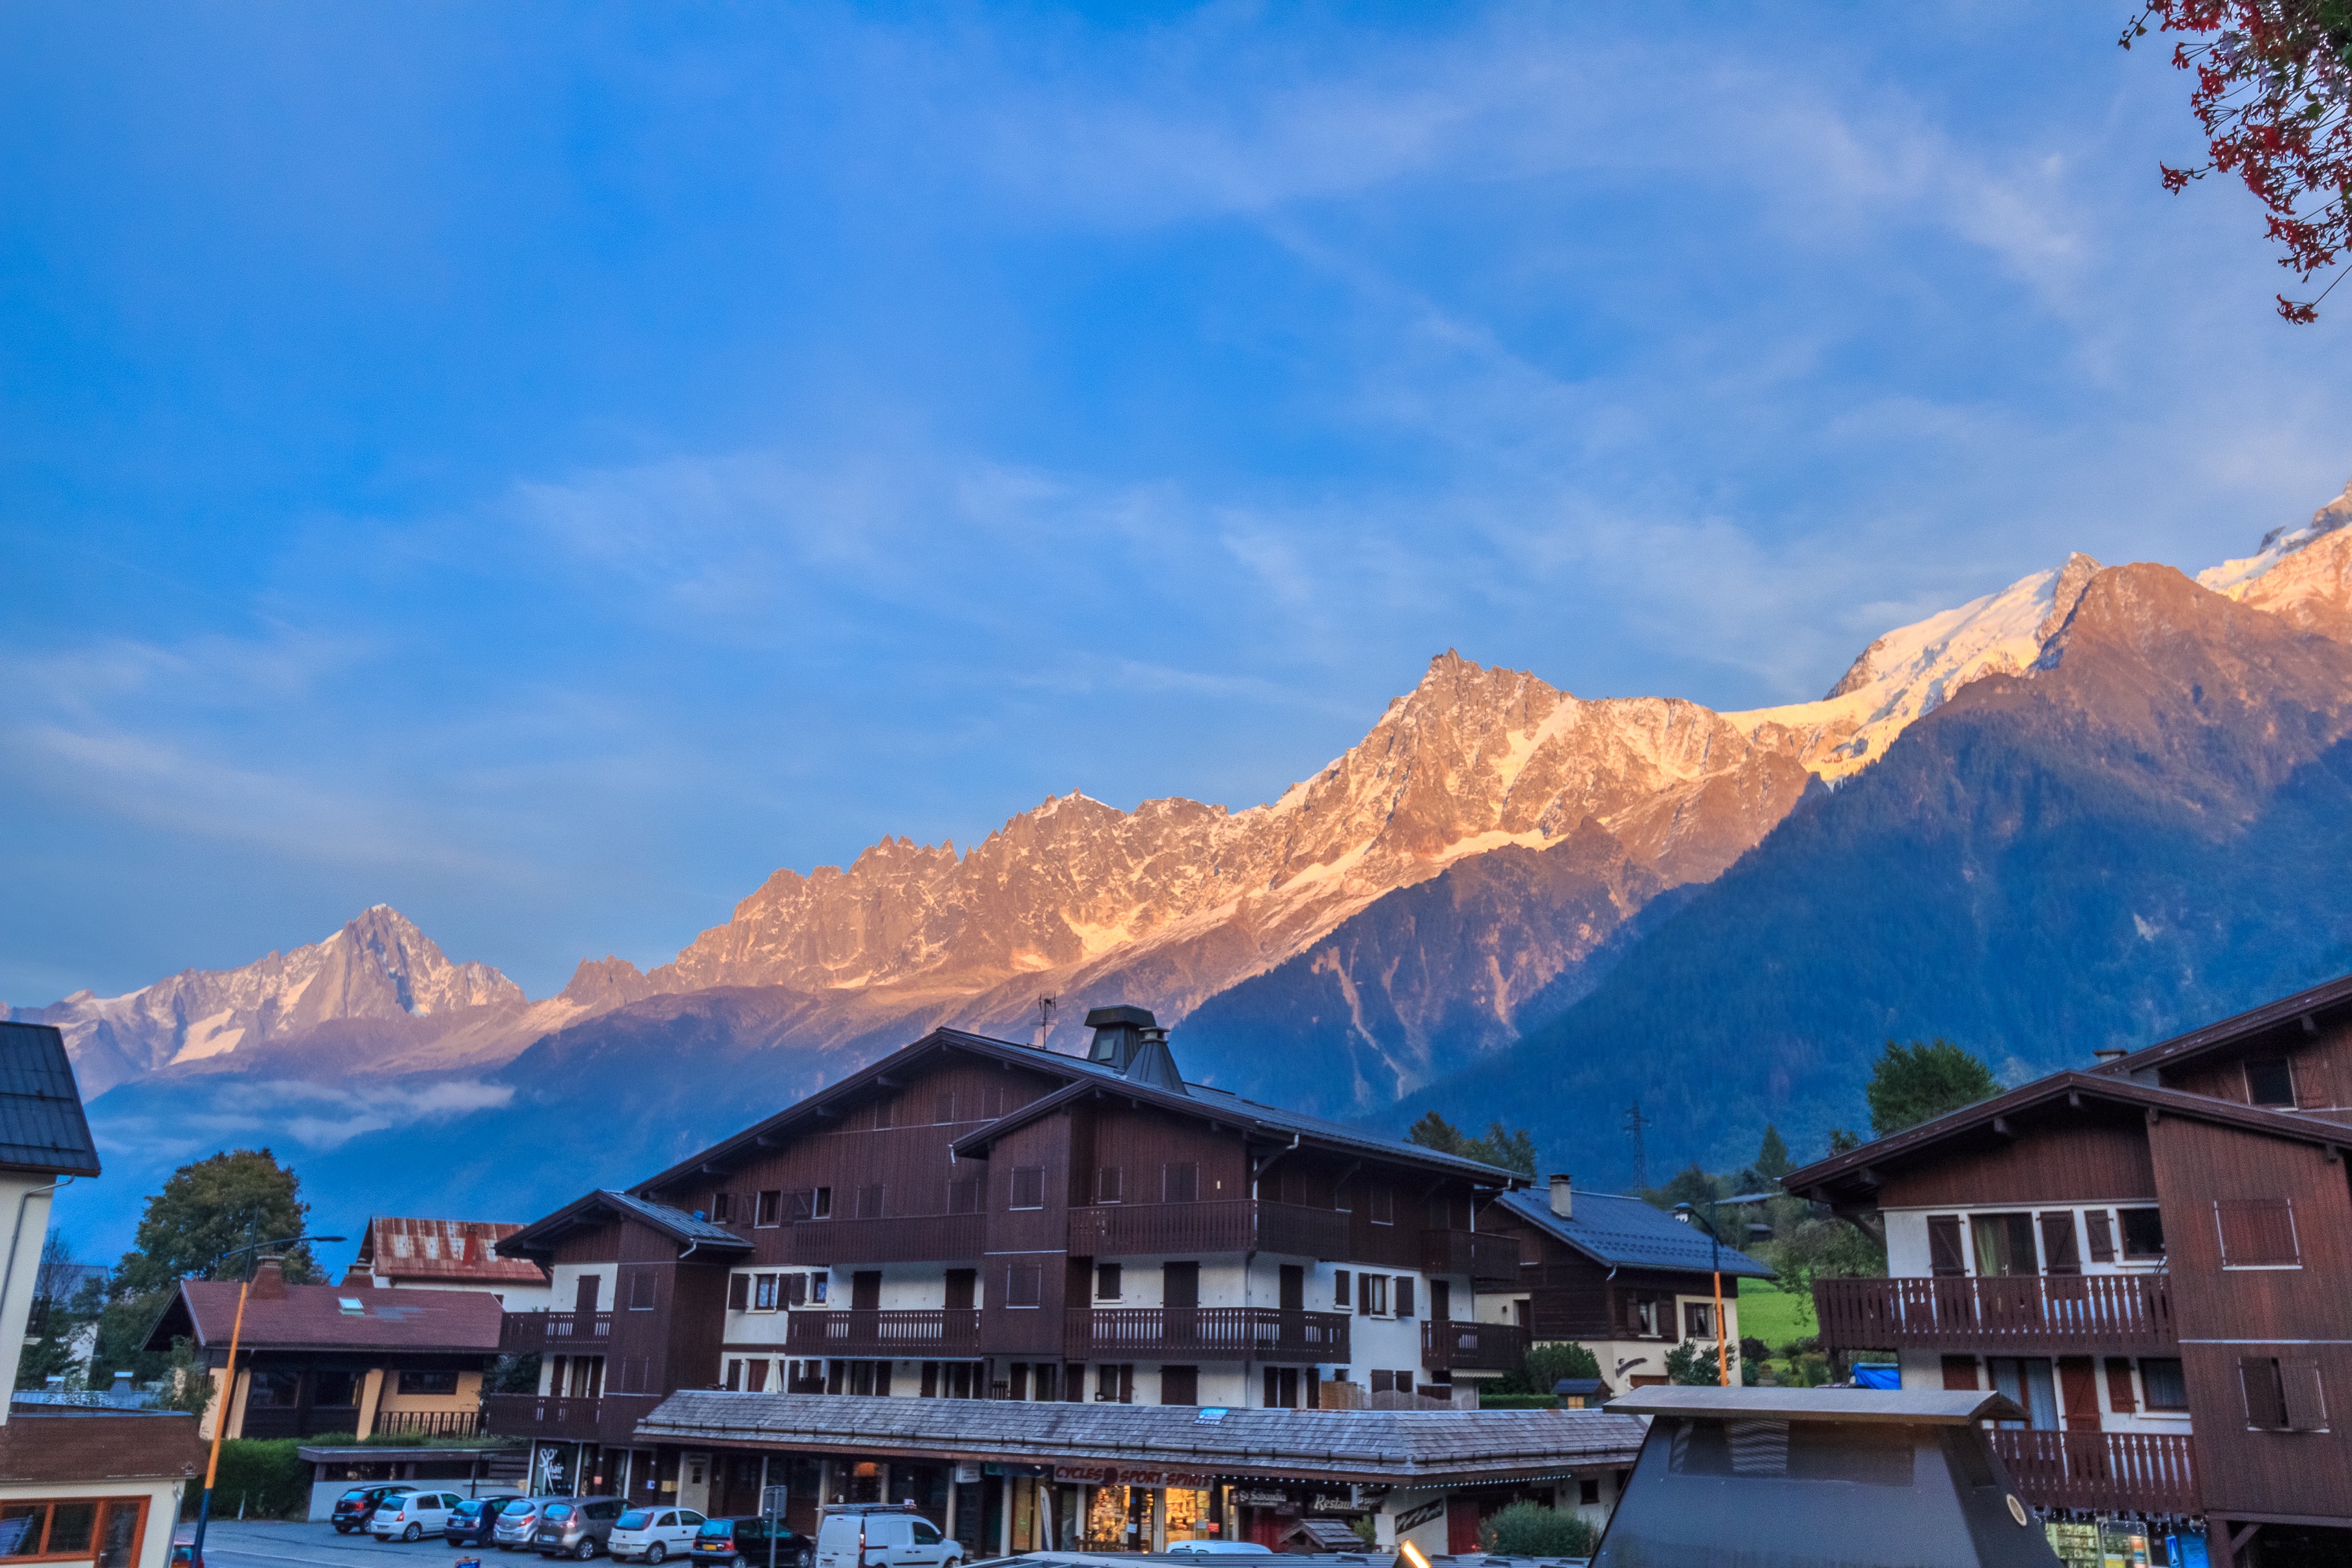
landscape, sea, mountain, snow, cloud, sky, town, mountain range, vacation, village, dusk, alps, landform, geographical feature, mountainous landforms